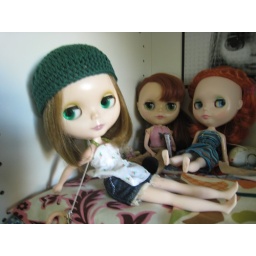
Gracie in the hat we made on the flight home last week. Nora and Bobbie in the back being silly.